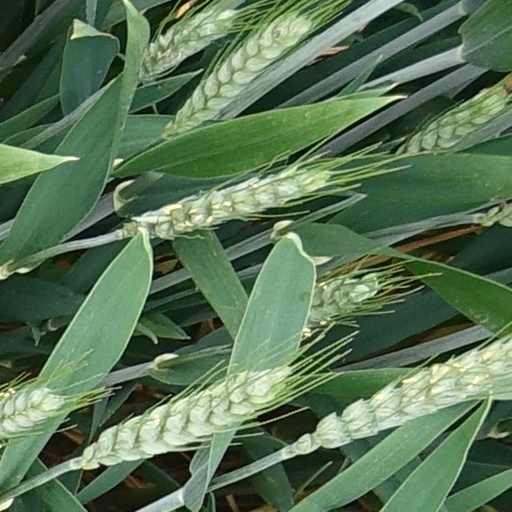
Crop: wheat